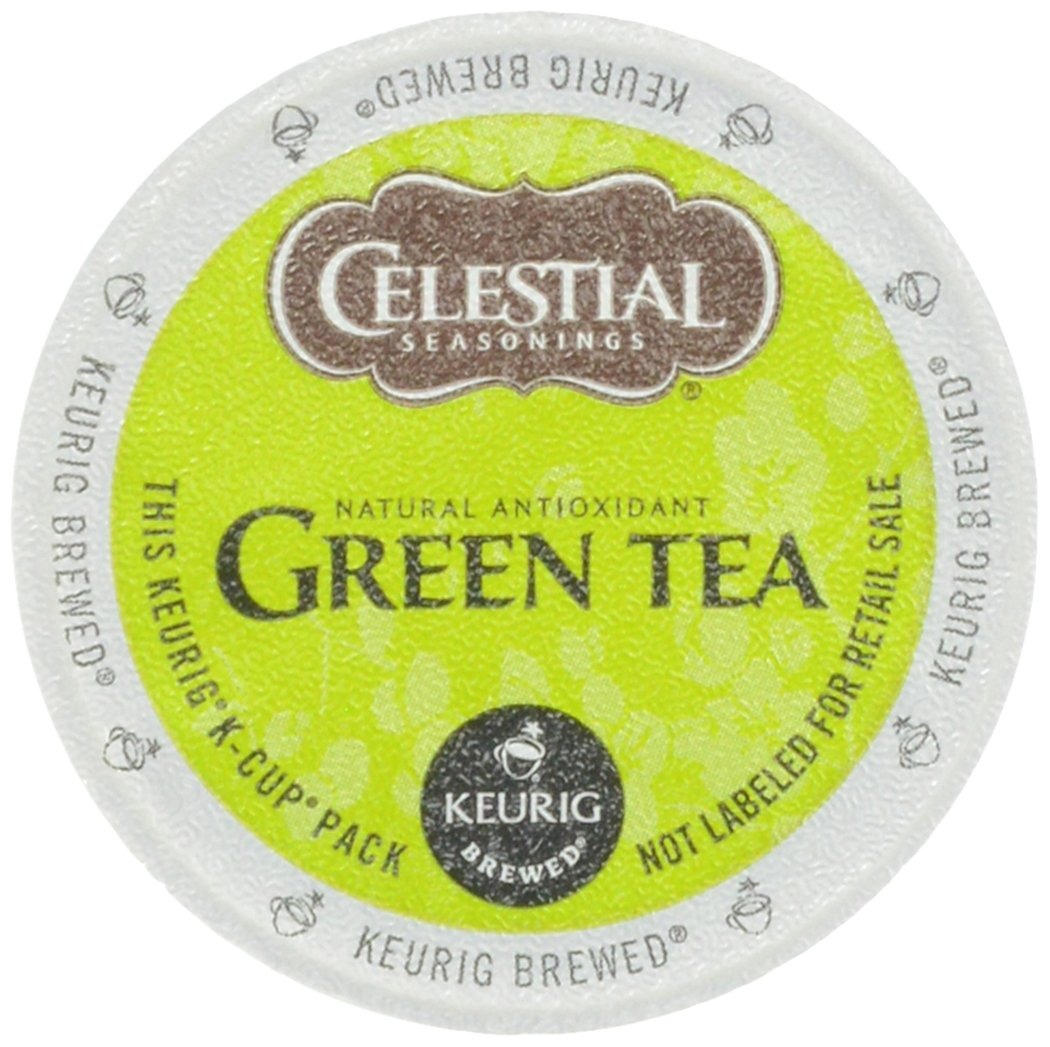
Item Name: Celestial Seasonings Authentic Green Tea, 24 Count
Bullet Point 1: Contains 24 k-cups
Bullet Point 2: Green tea with fresh flavor and a smooth finish
Bullet Point 3: 24 single serving packs; use with Keurig brewers
Value: 24.0
Unit: Count

Price: 16.205